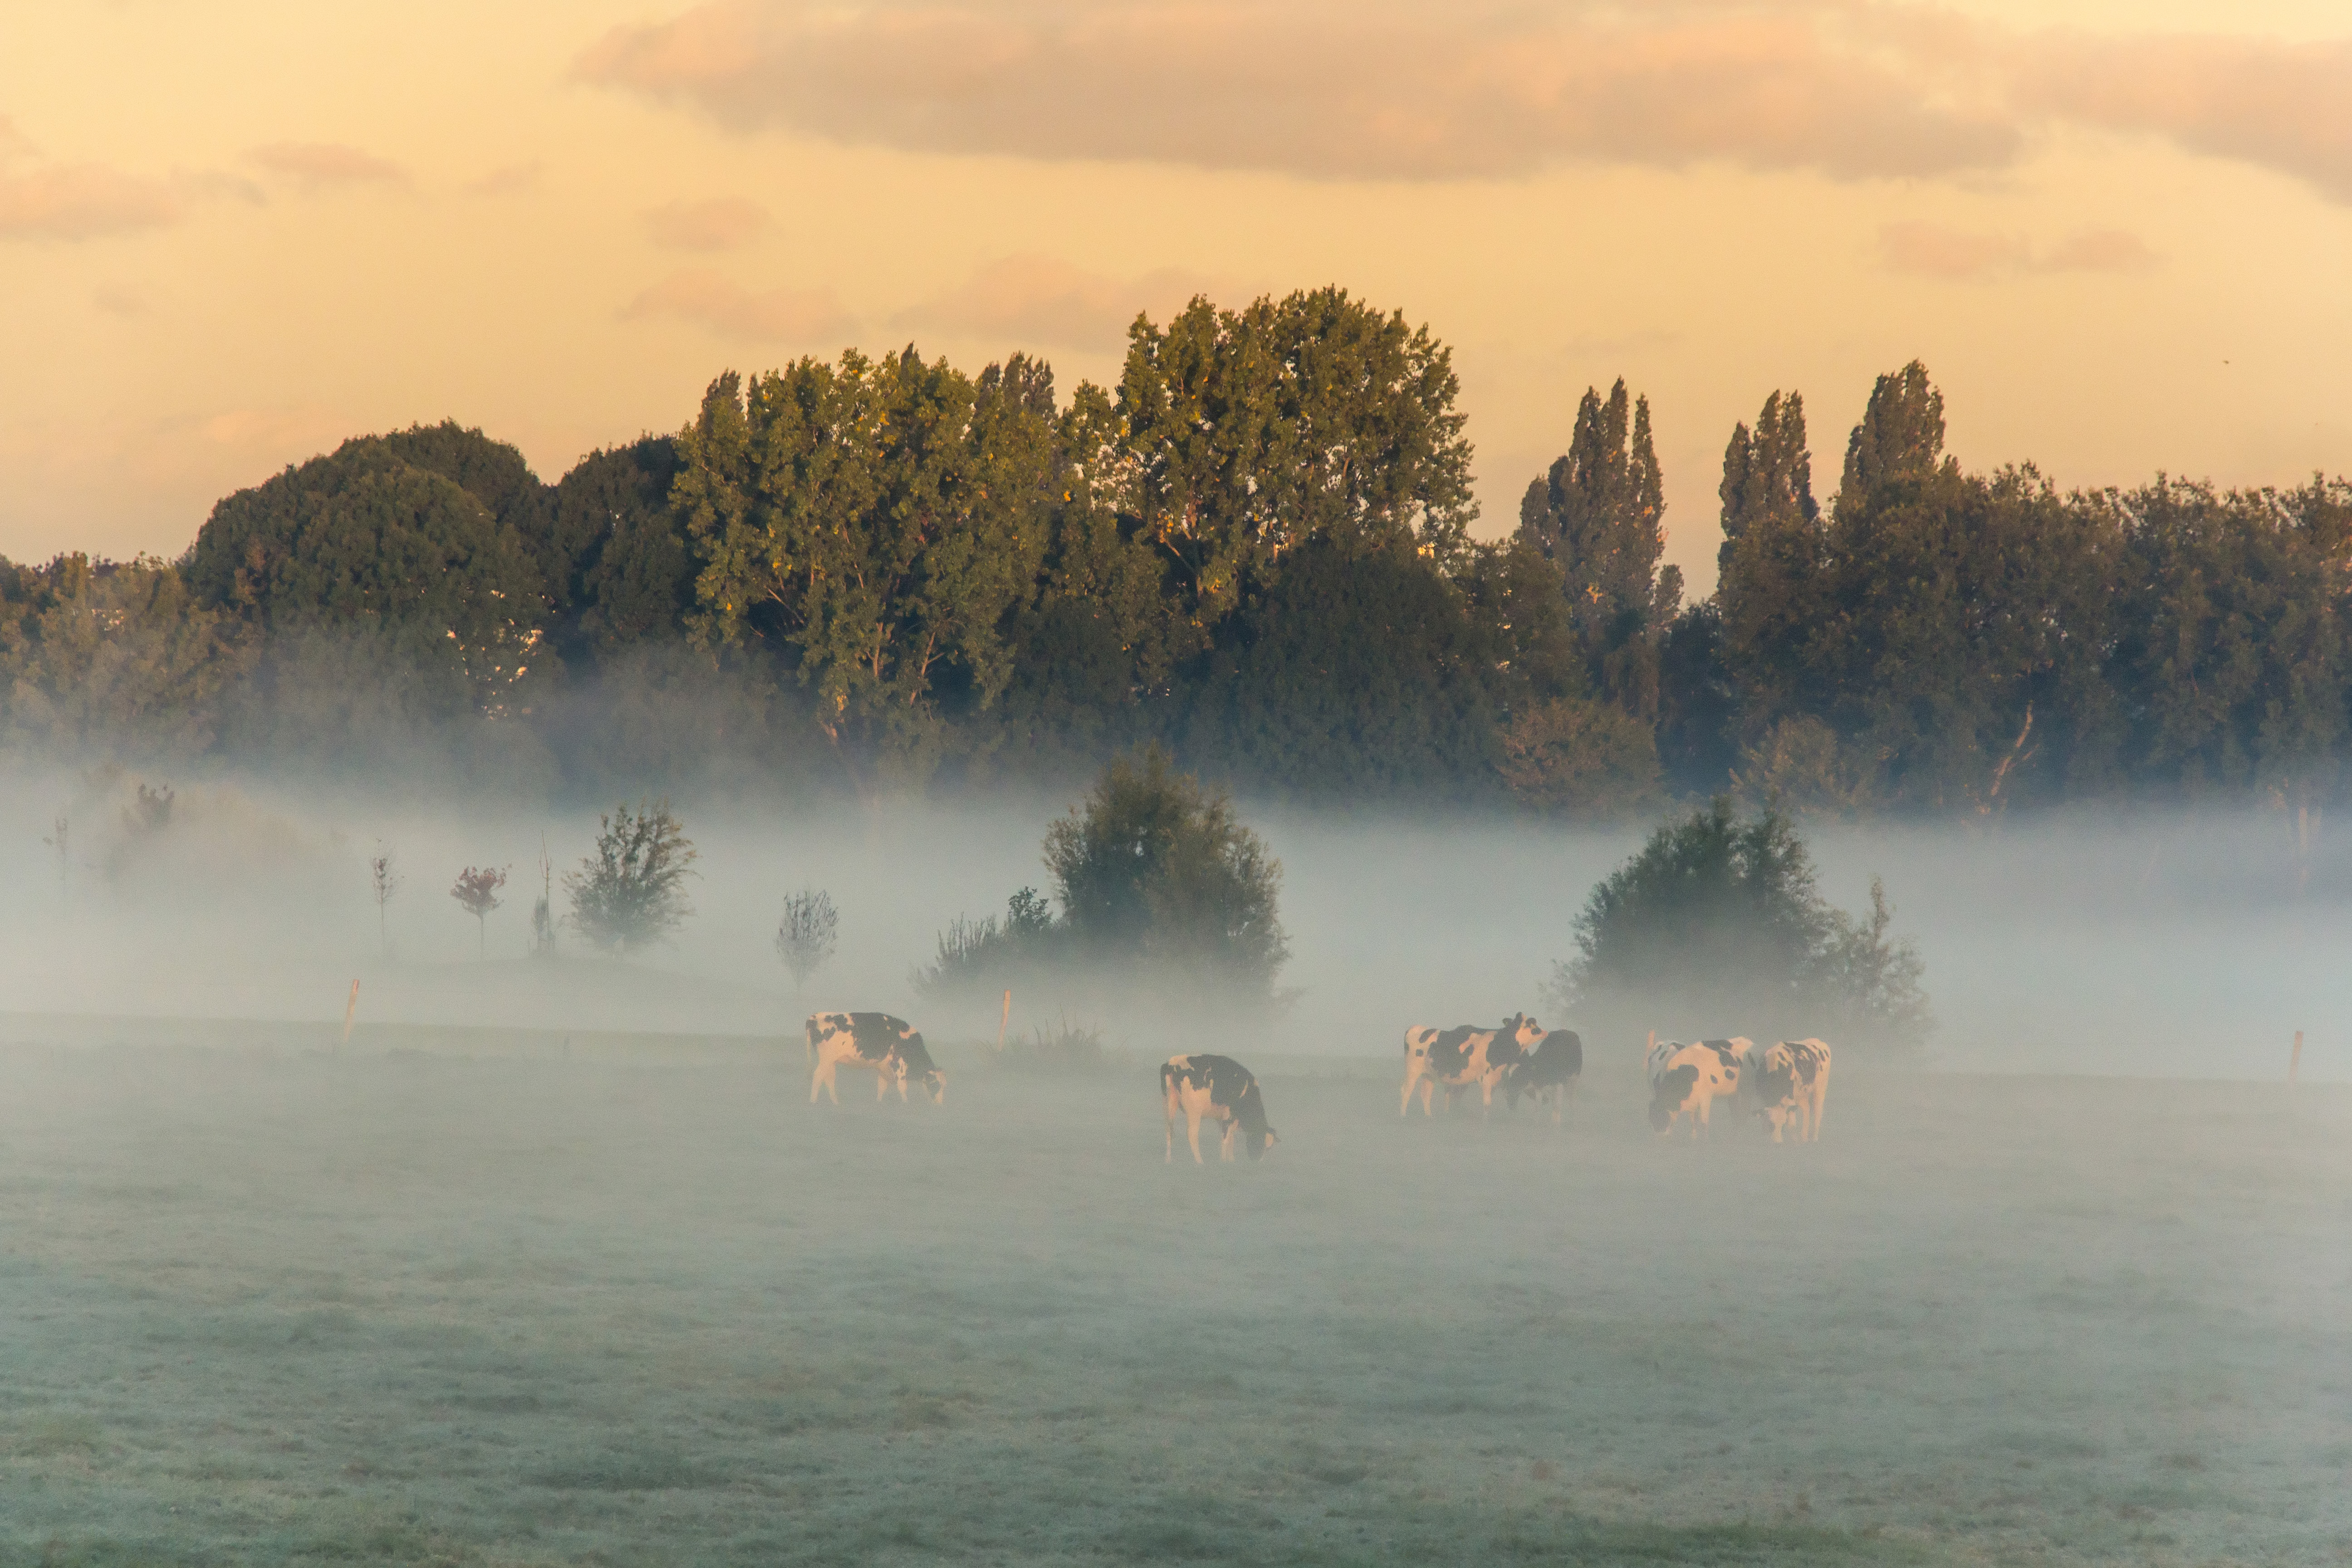
mist, autumn, atmospheric phenomenon, nature, morning, sky, natural landscape, fog, atmosphere, water, haze, landscape, sunrise, dust, river, smoke, dawn, evening, grassland